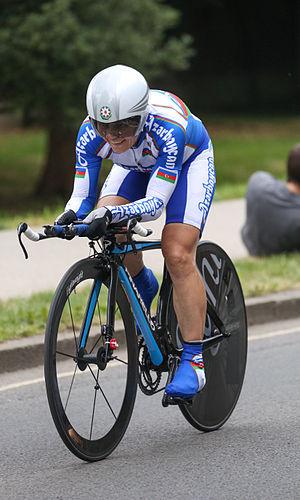
Elena Tchalykh, née le 25 mars 1974 à Roubtsovsk, est une coureuse cycliste azerbaïdjanaise, d'origine russe. Spécialiste de la poursuite sur piste, elle a été trois fois médaillée de bronze des championnats du monde de la discipline. Elle a également été championne de Russie sur route en 2001. Depuis 2010, elle a obtenu la nationalité azerbaïdjanaise.